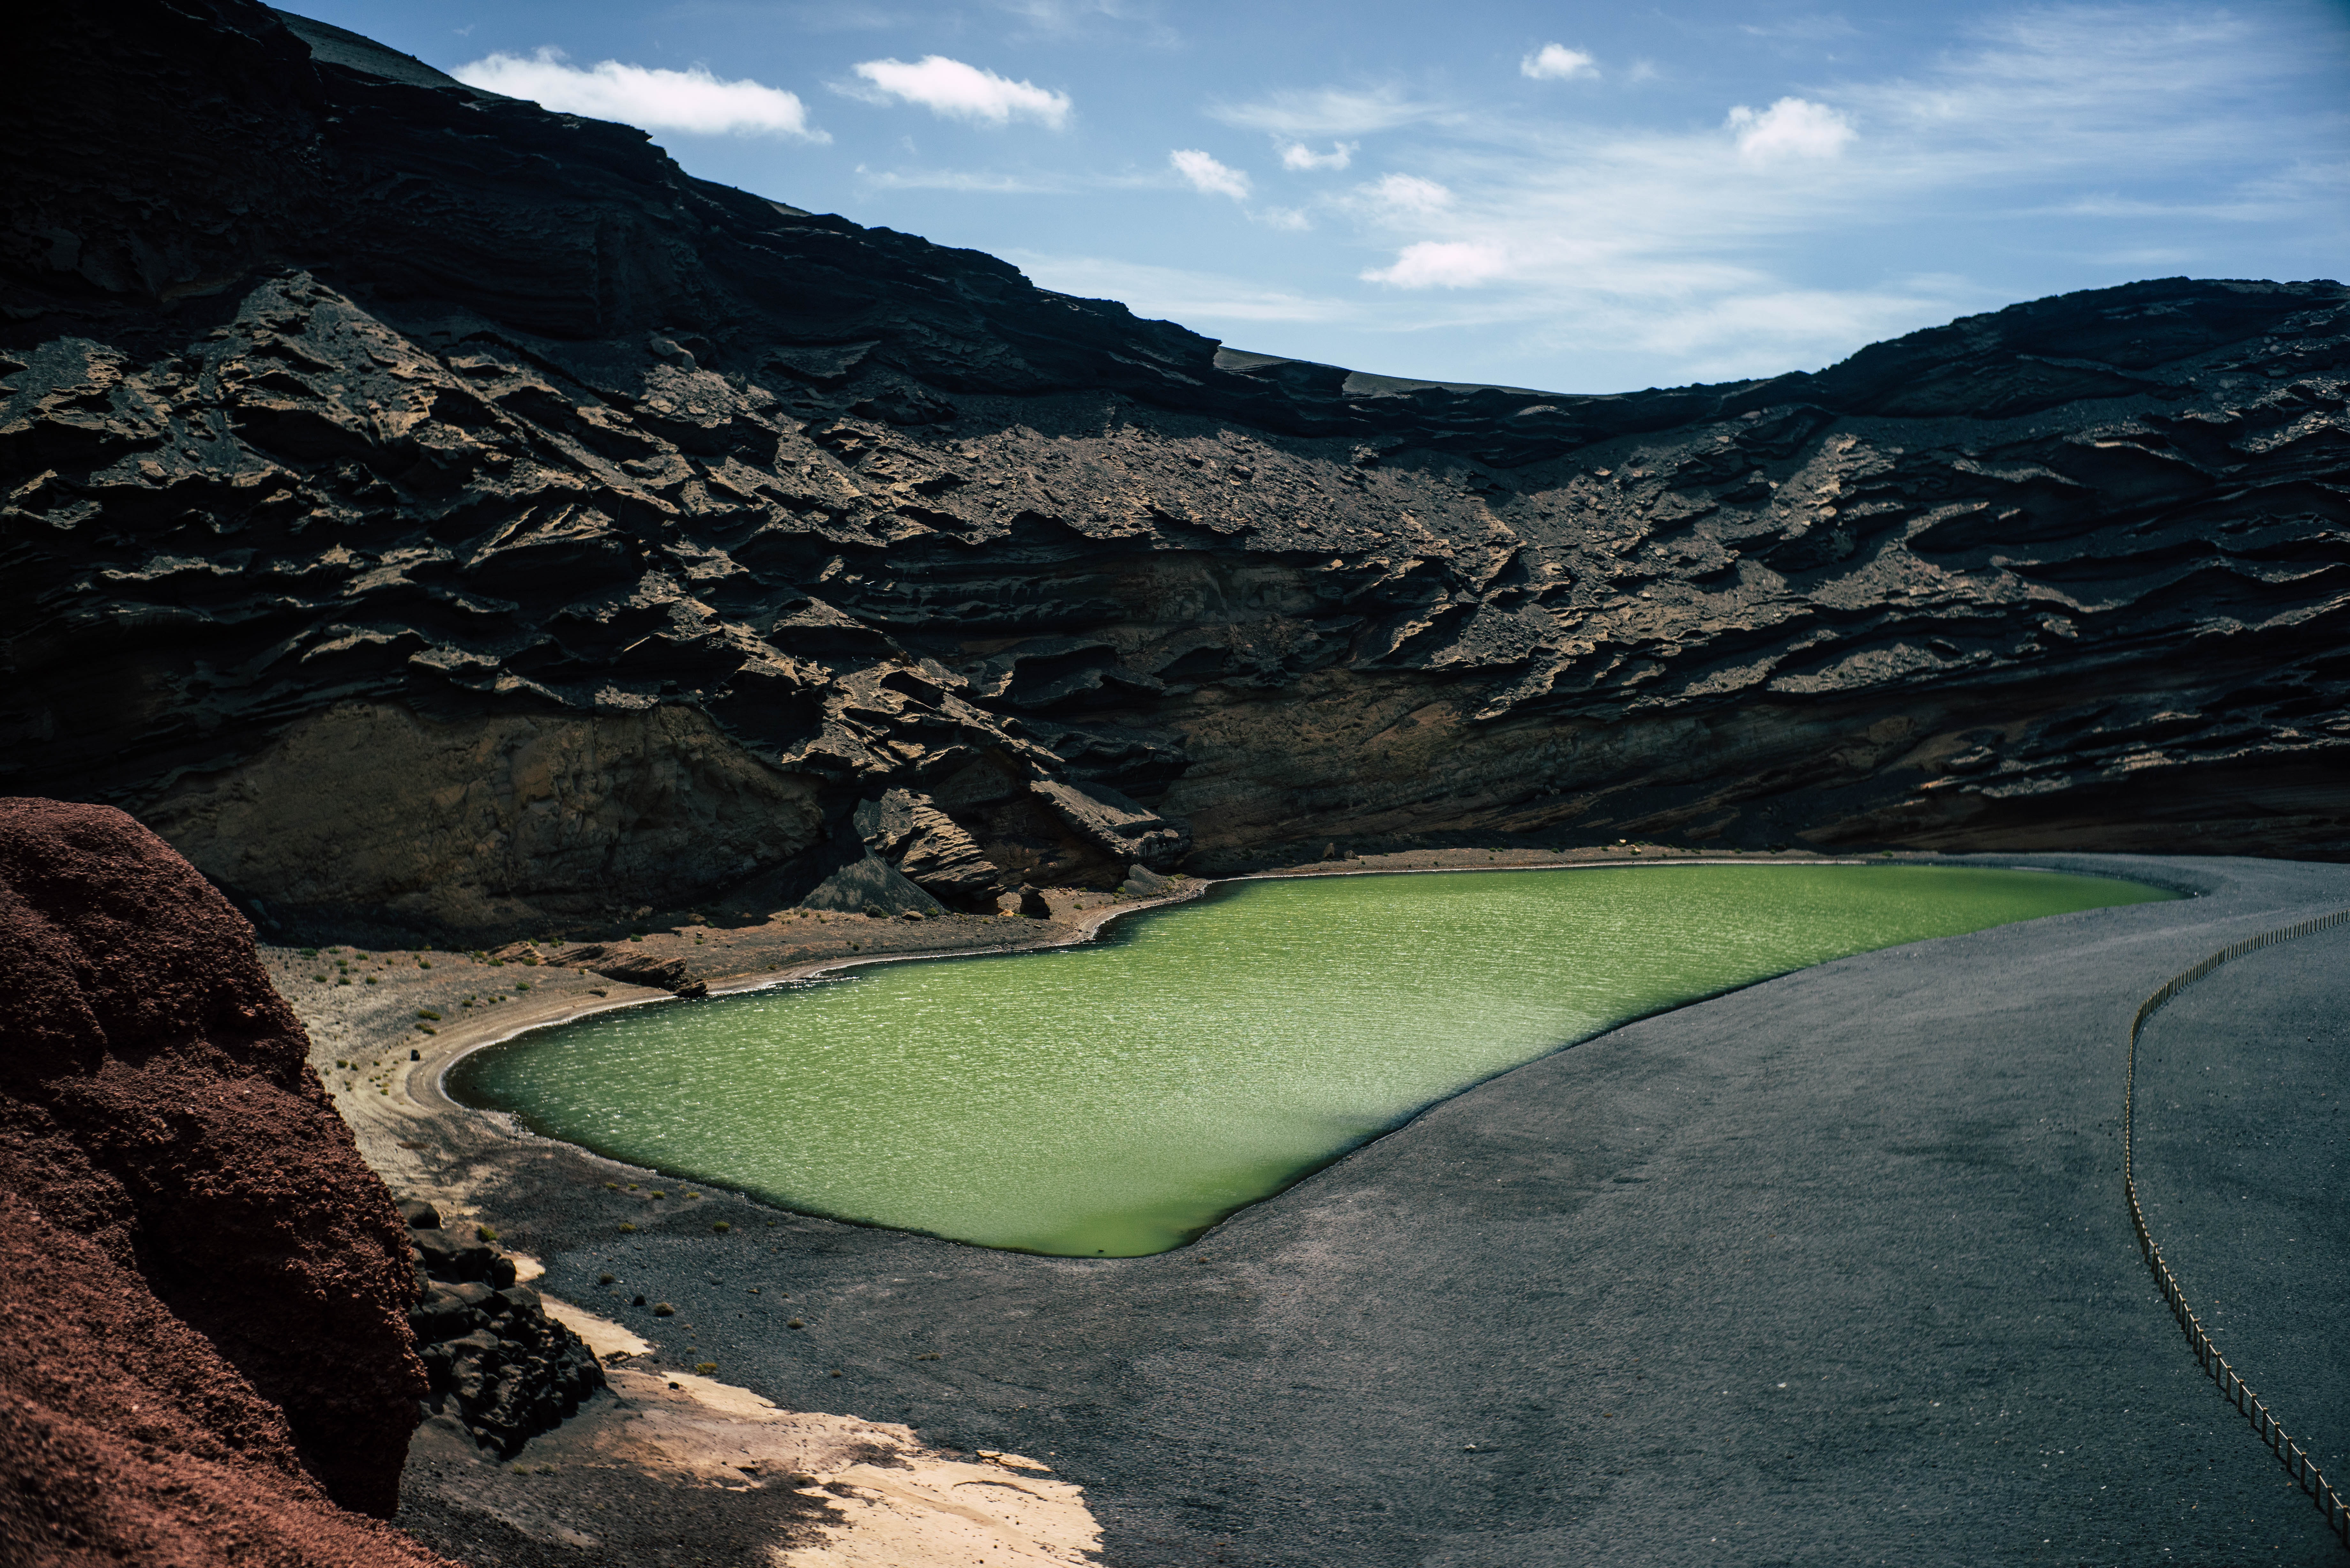
green, nature, mountainous landforms, natural landscape, sport venue, mountain, sky, wilderness, grass, rock, highland, geology, valley, landscape, terrain, mountain range, hill, national park, formation, lake, grassland